Royal Exchange, London

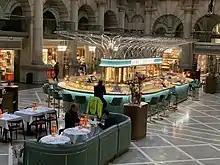
The courtyard of the Royal Exchange in 2019

From 1892, twenty-four scenes from London's history were painted on the first-floor walls by artists including Sir Frederic Leighton, Sir Frank Brangwyn and Stanhope Forbes. The murals run as a sequence: